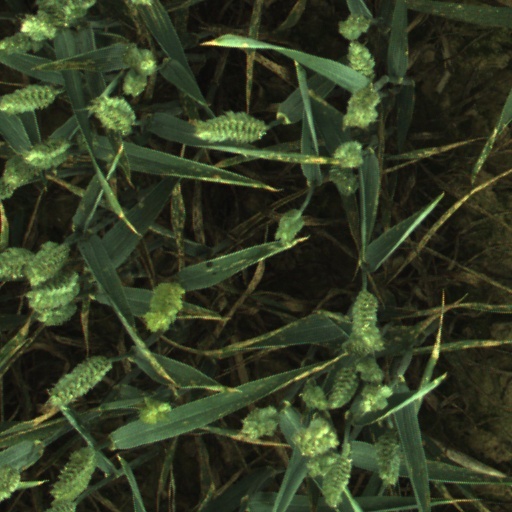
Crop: wheat